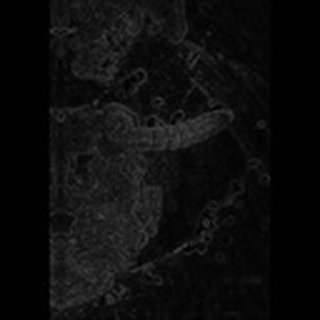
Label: cotton_army_worm